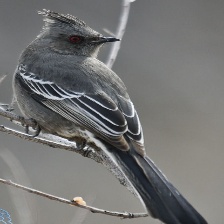
Species: PHAINOPEPLA
Scientific name: PHAINOPEPLA NITENS